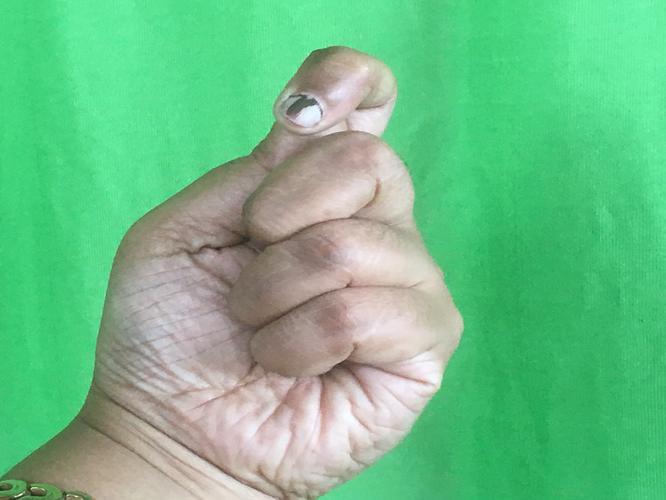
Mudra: Kapith
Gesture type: single_hand